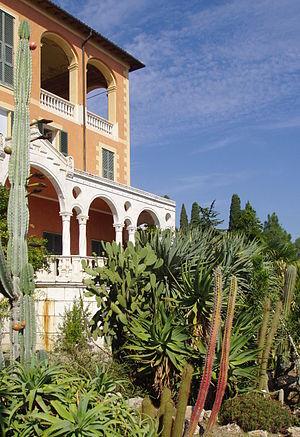
La liste des jardins botaniques en Italie recense alphabétiquement les jardins botaniques italiens par région.
Albino Ballestra est un homme politique italien.